Cabarceno Natural Park

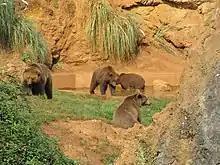
Cantabrian bears in Cabárceno

Twenty-four of the 100 trees in the park are grown in some of the park's most visited places: the tiger, hyena, wolf and lion sections.